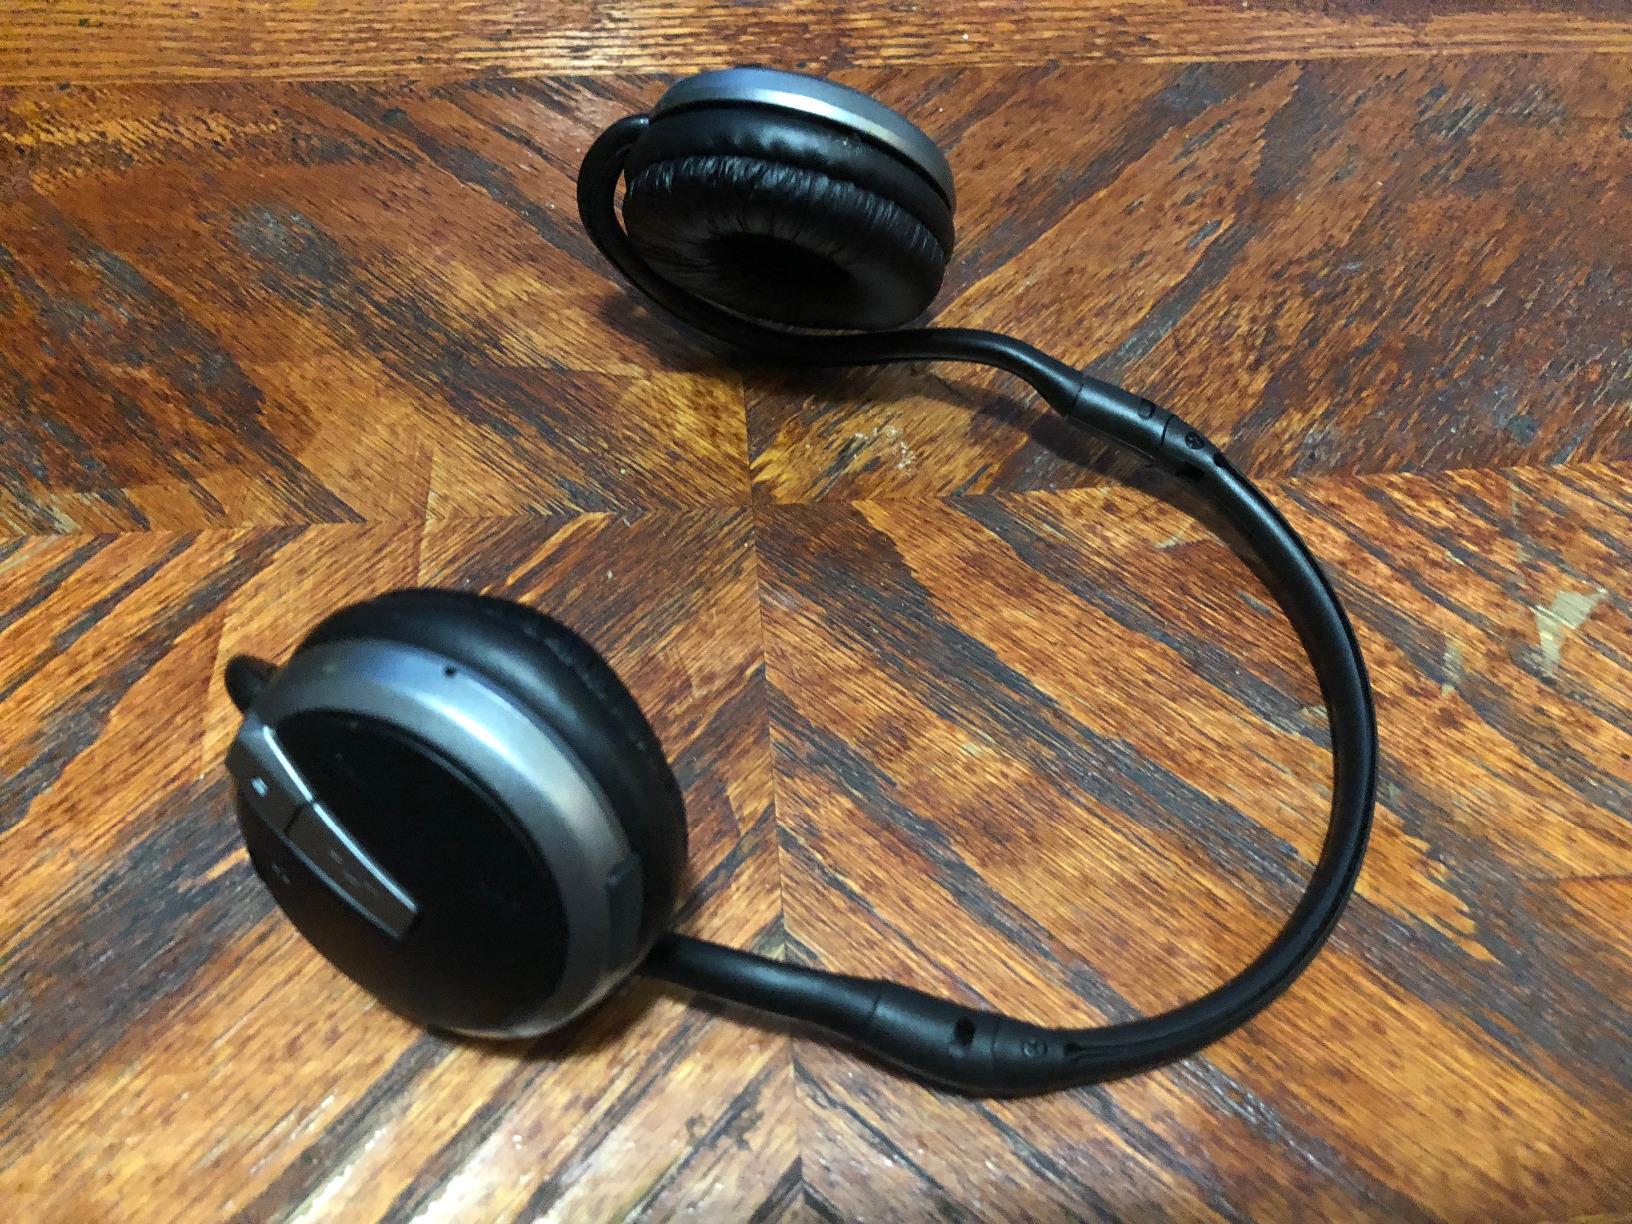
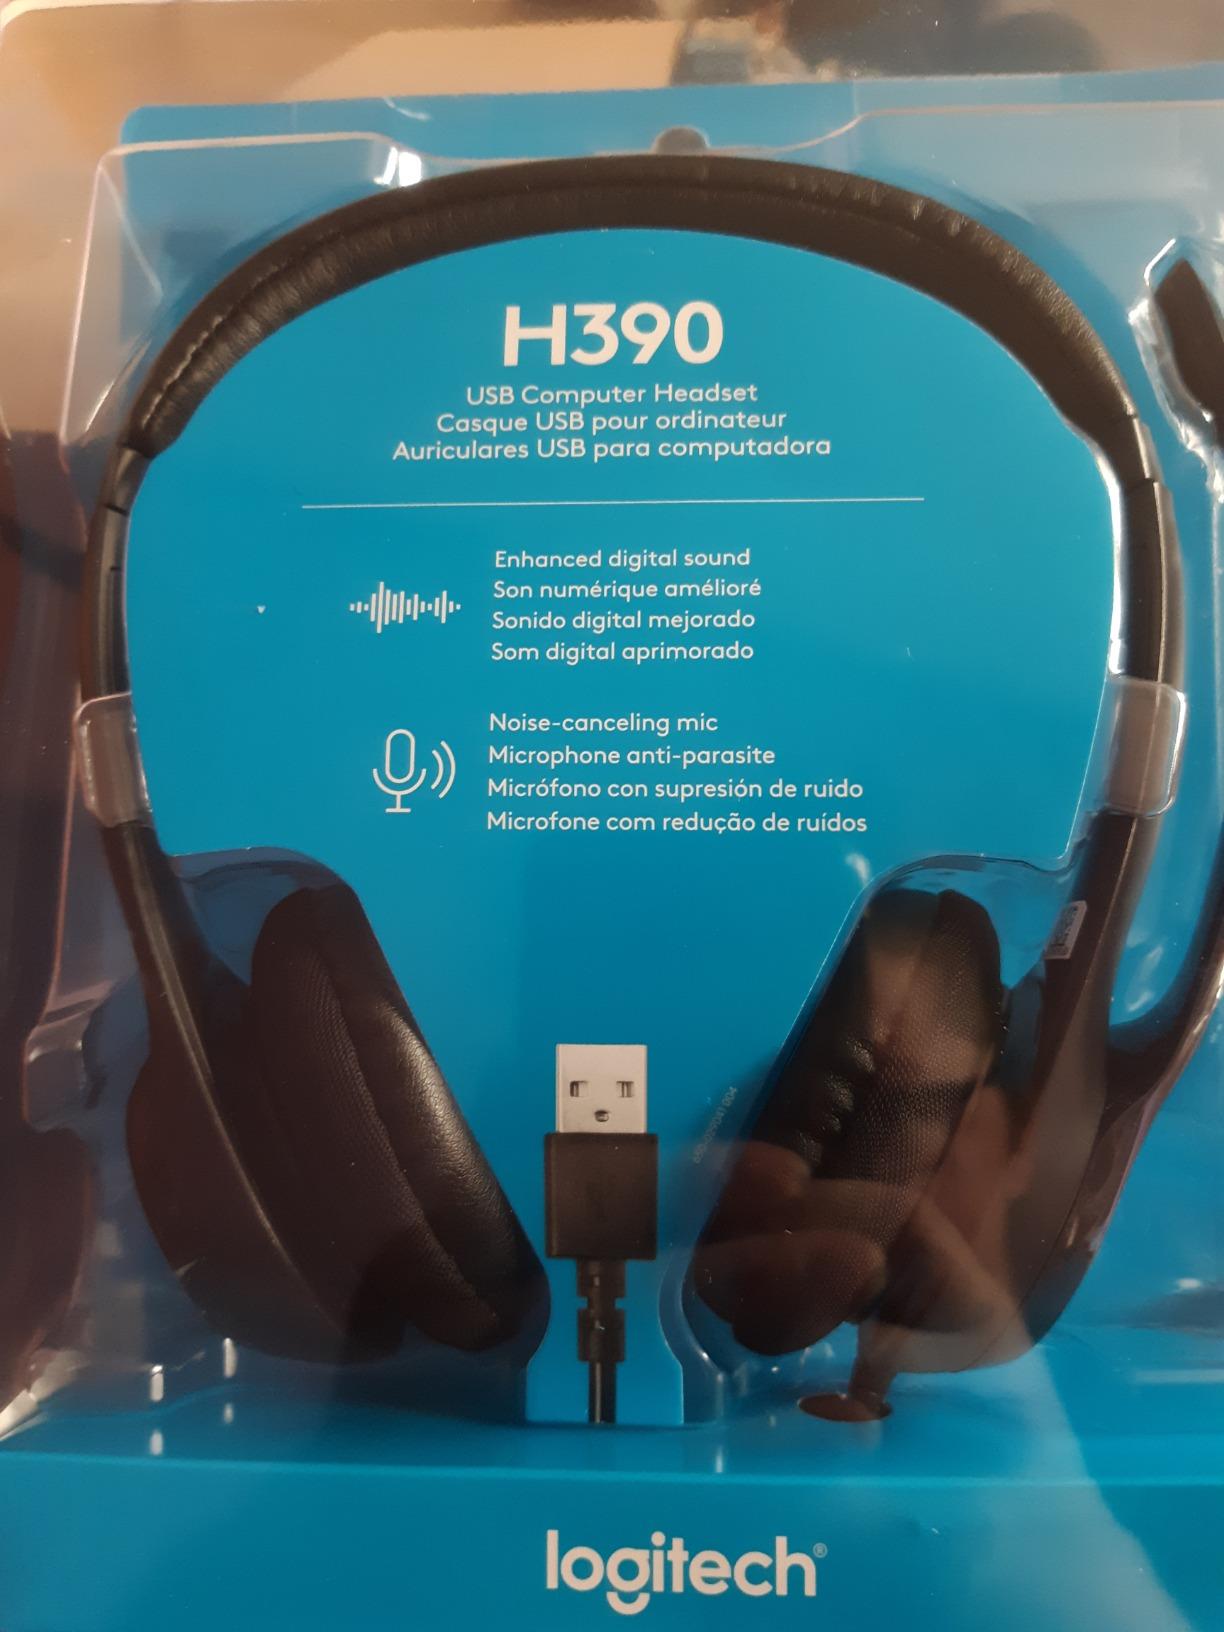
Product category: headphones
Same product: no